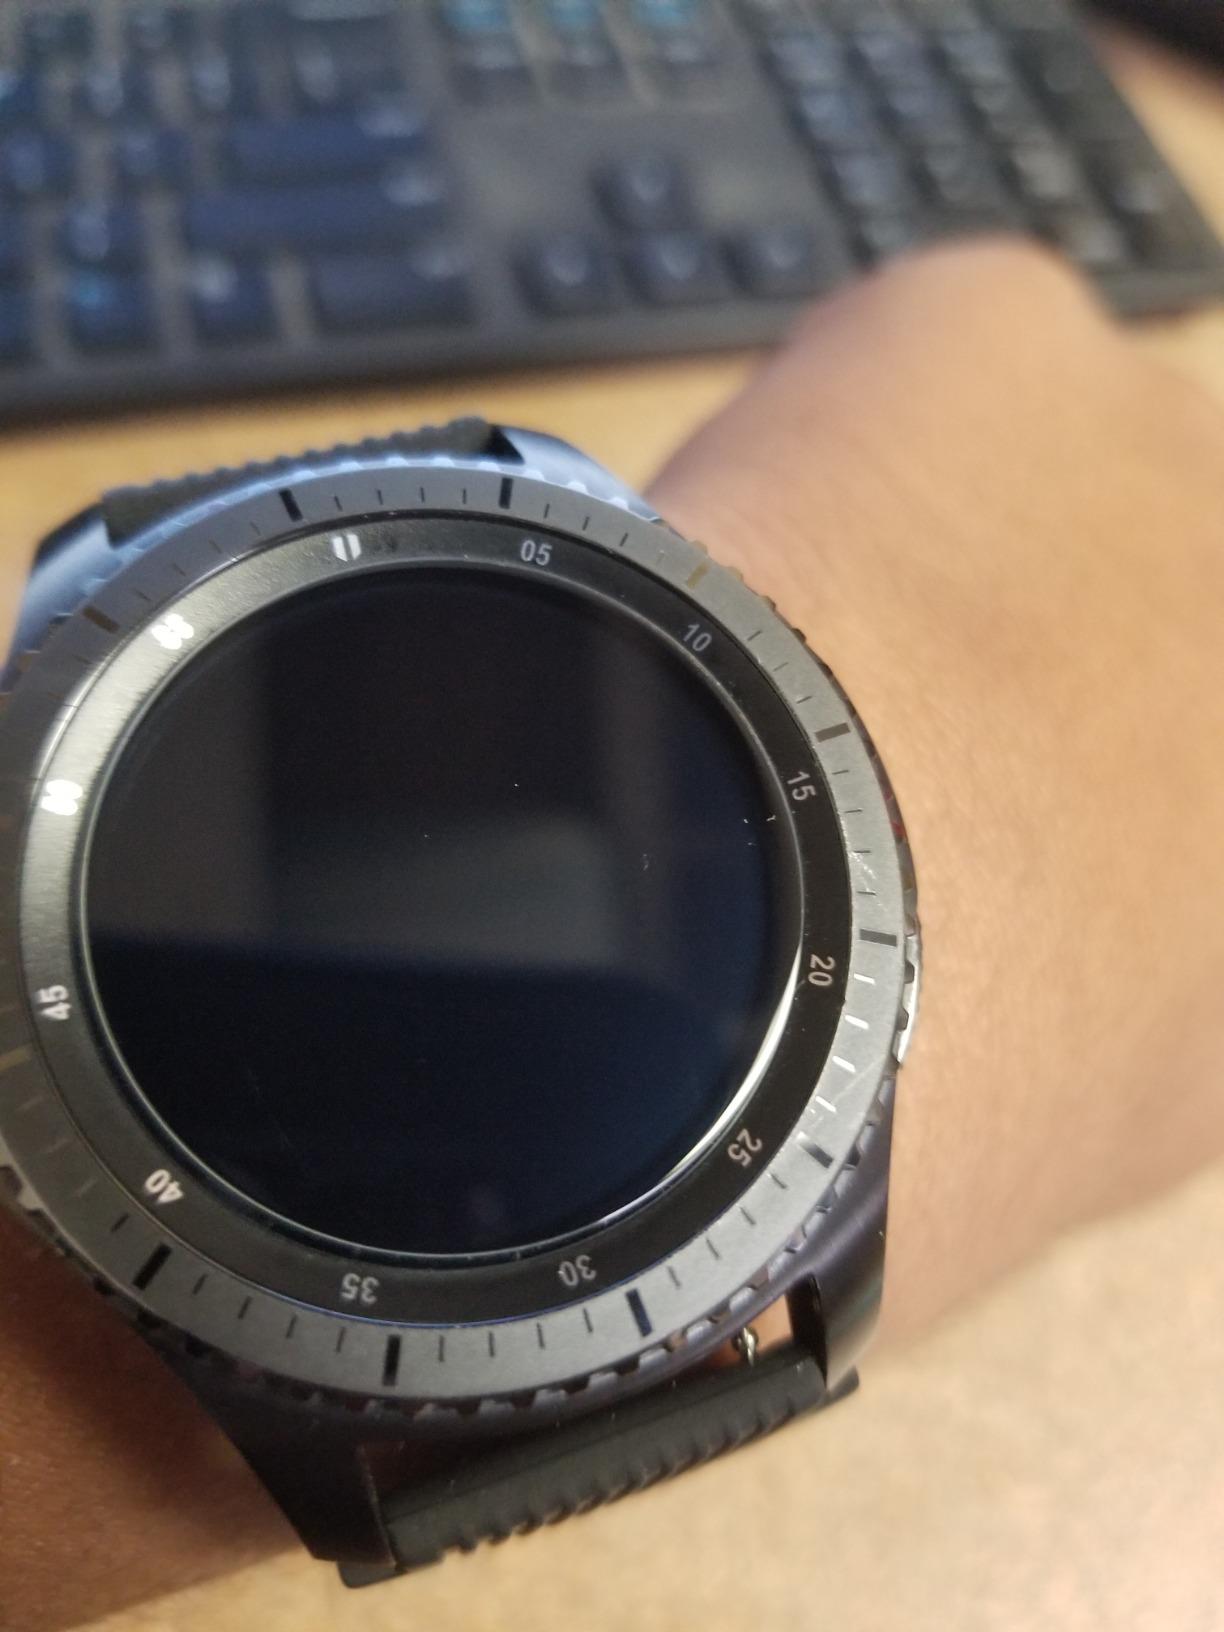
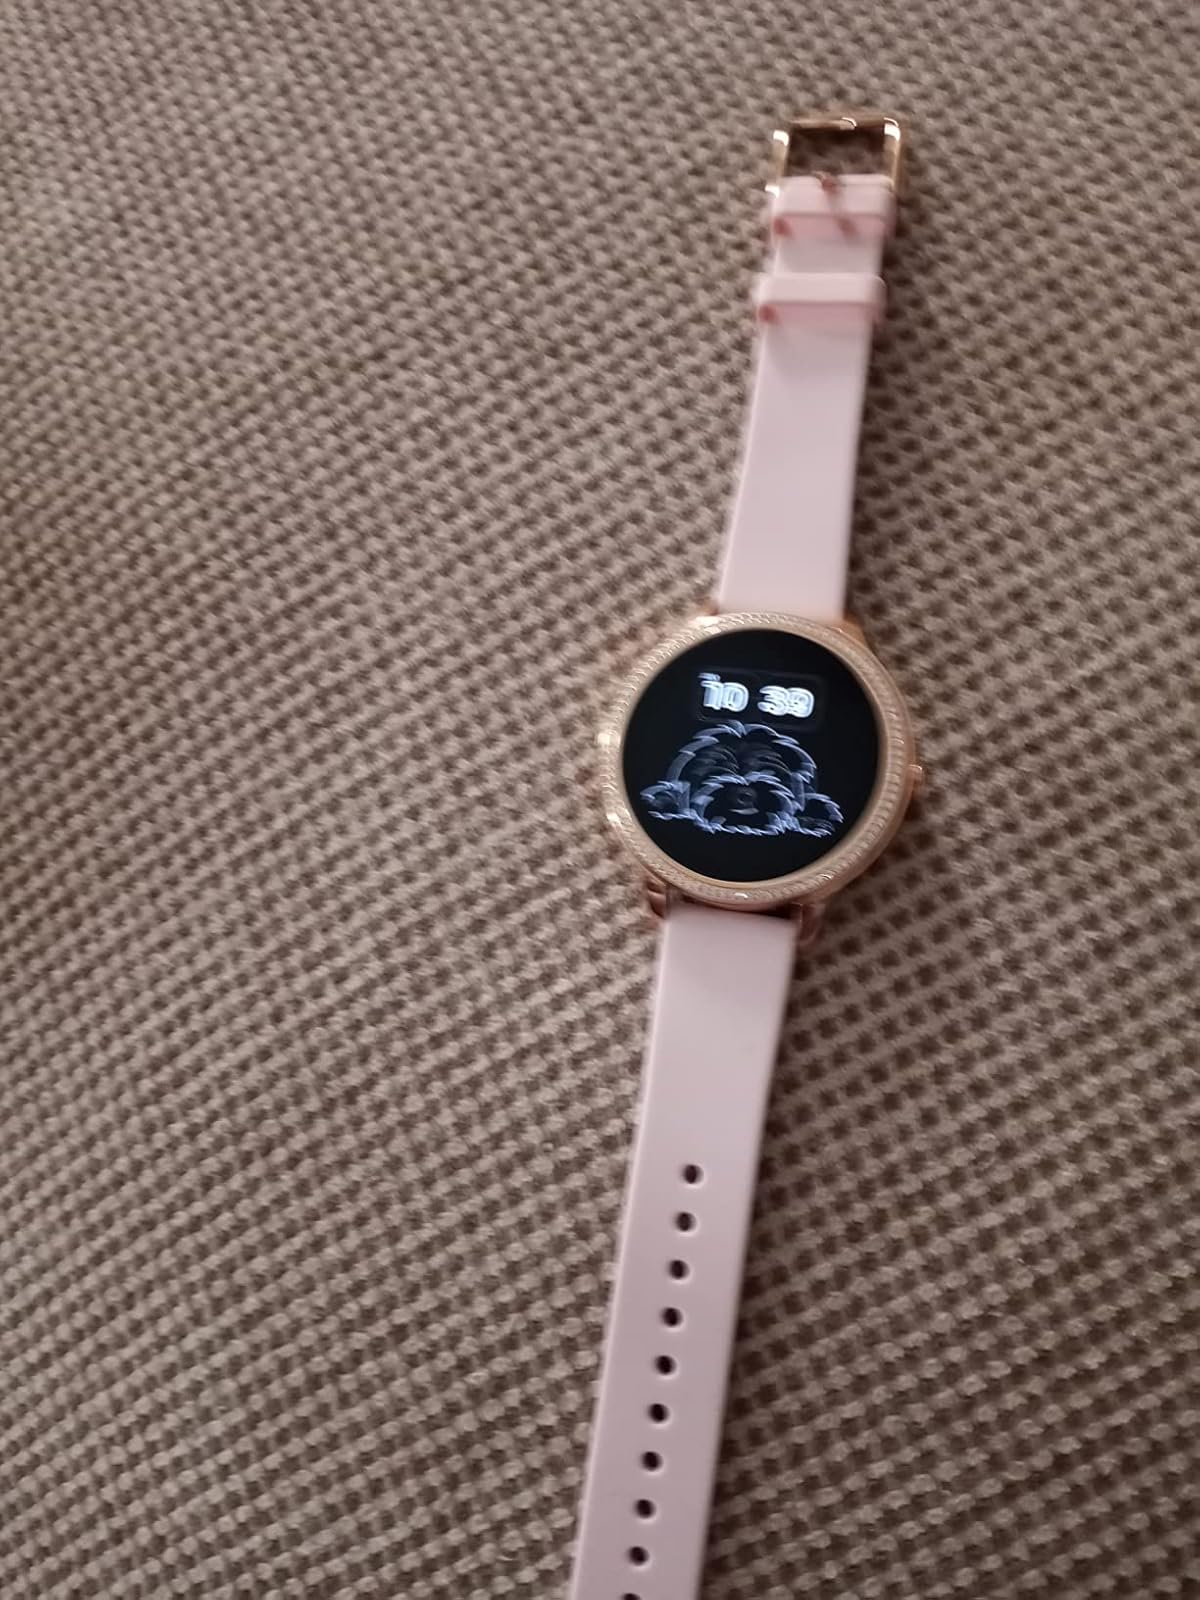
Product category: smartwatch
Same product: no